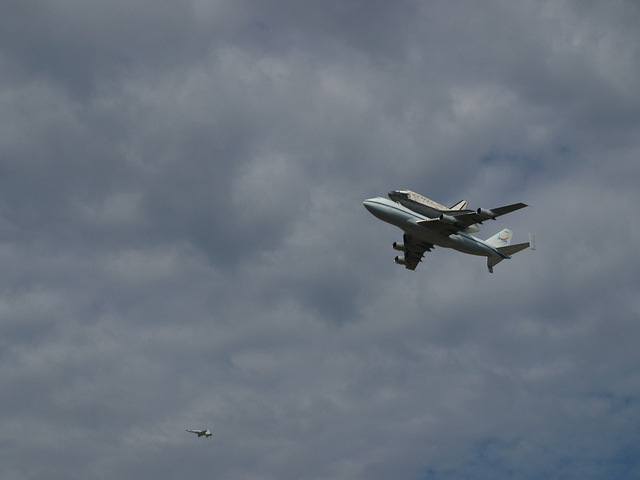
The large body aircraft is carrying the space shuttle.